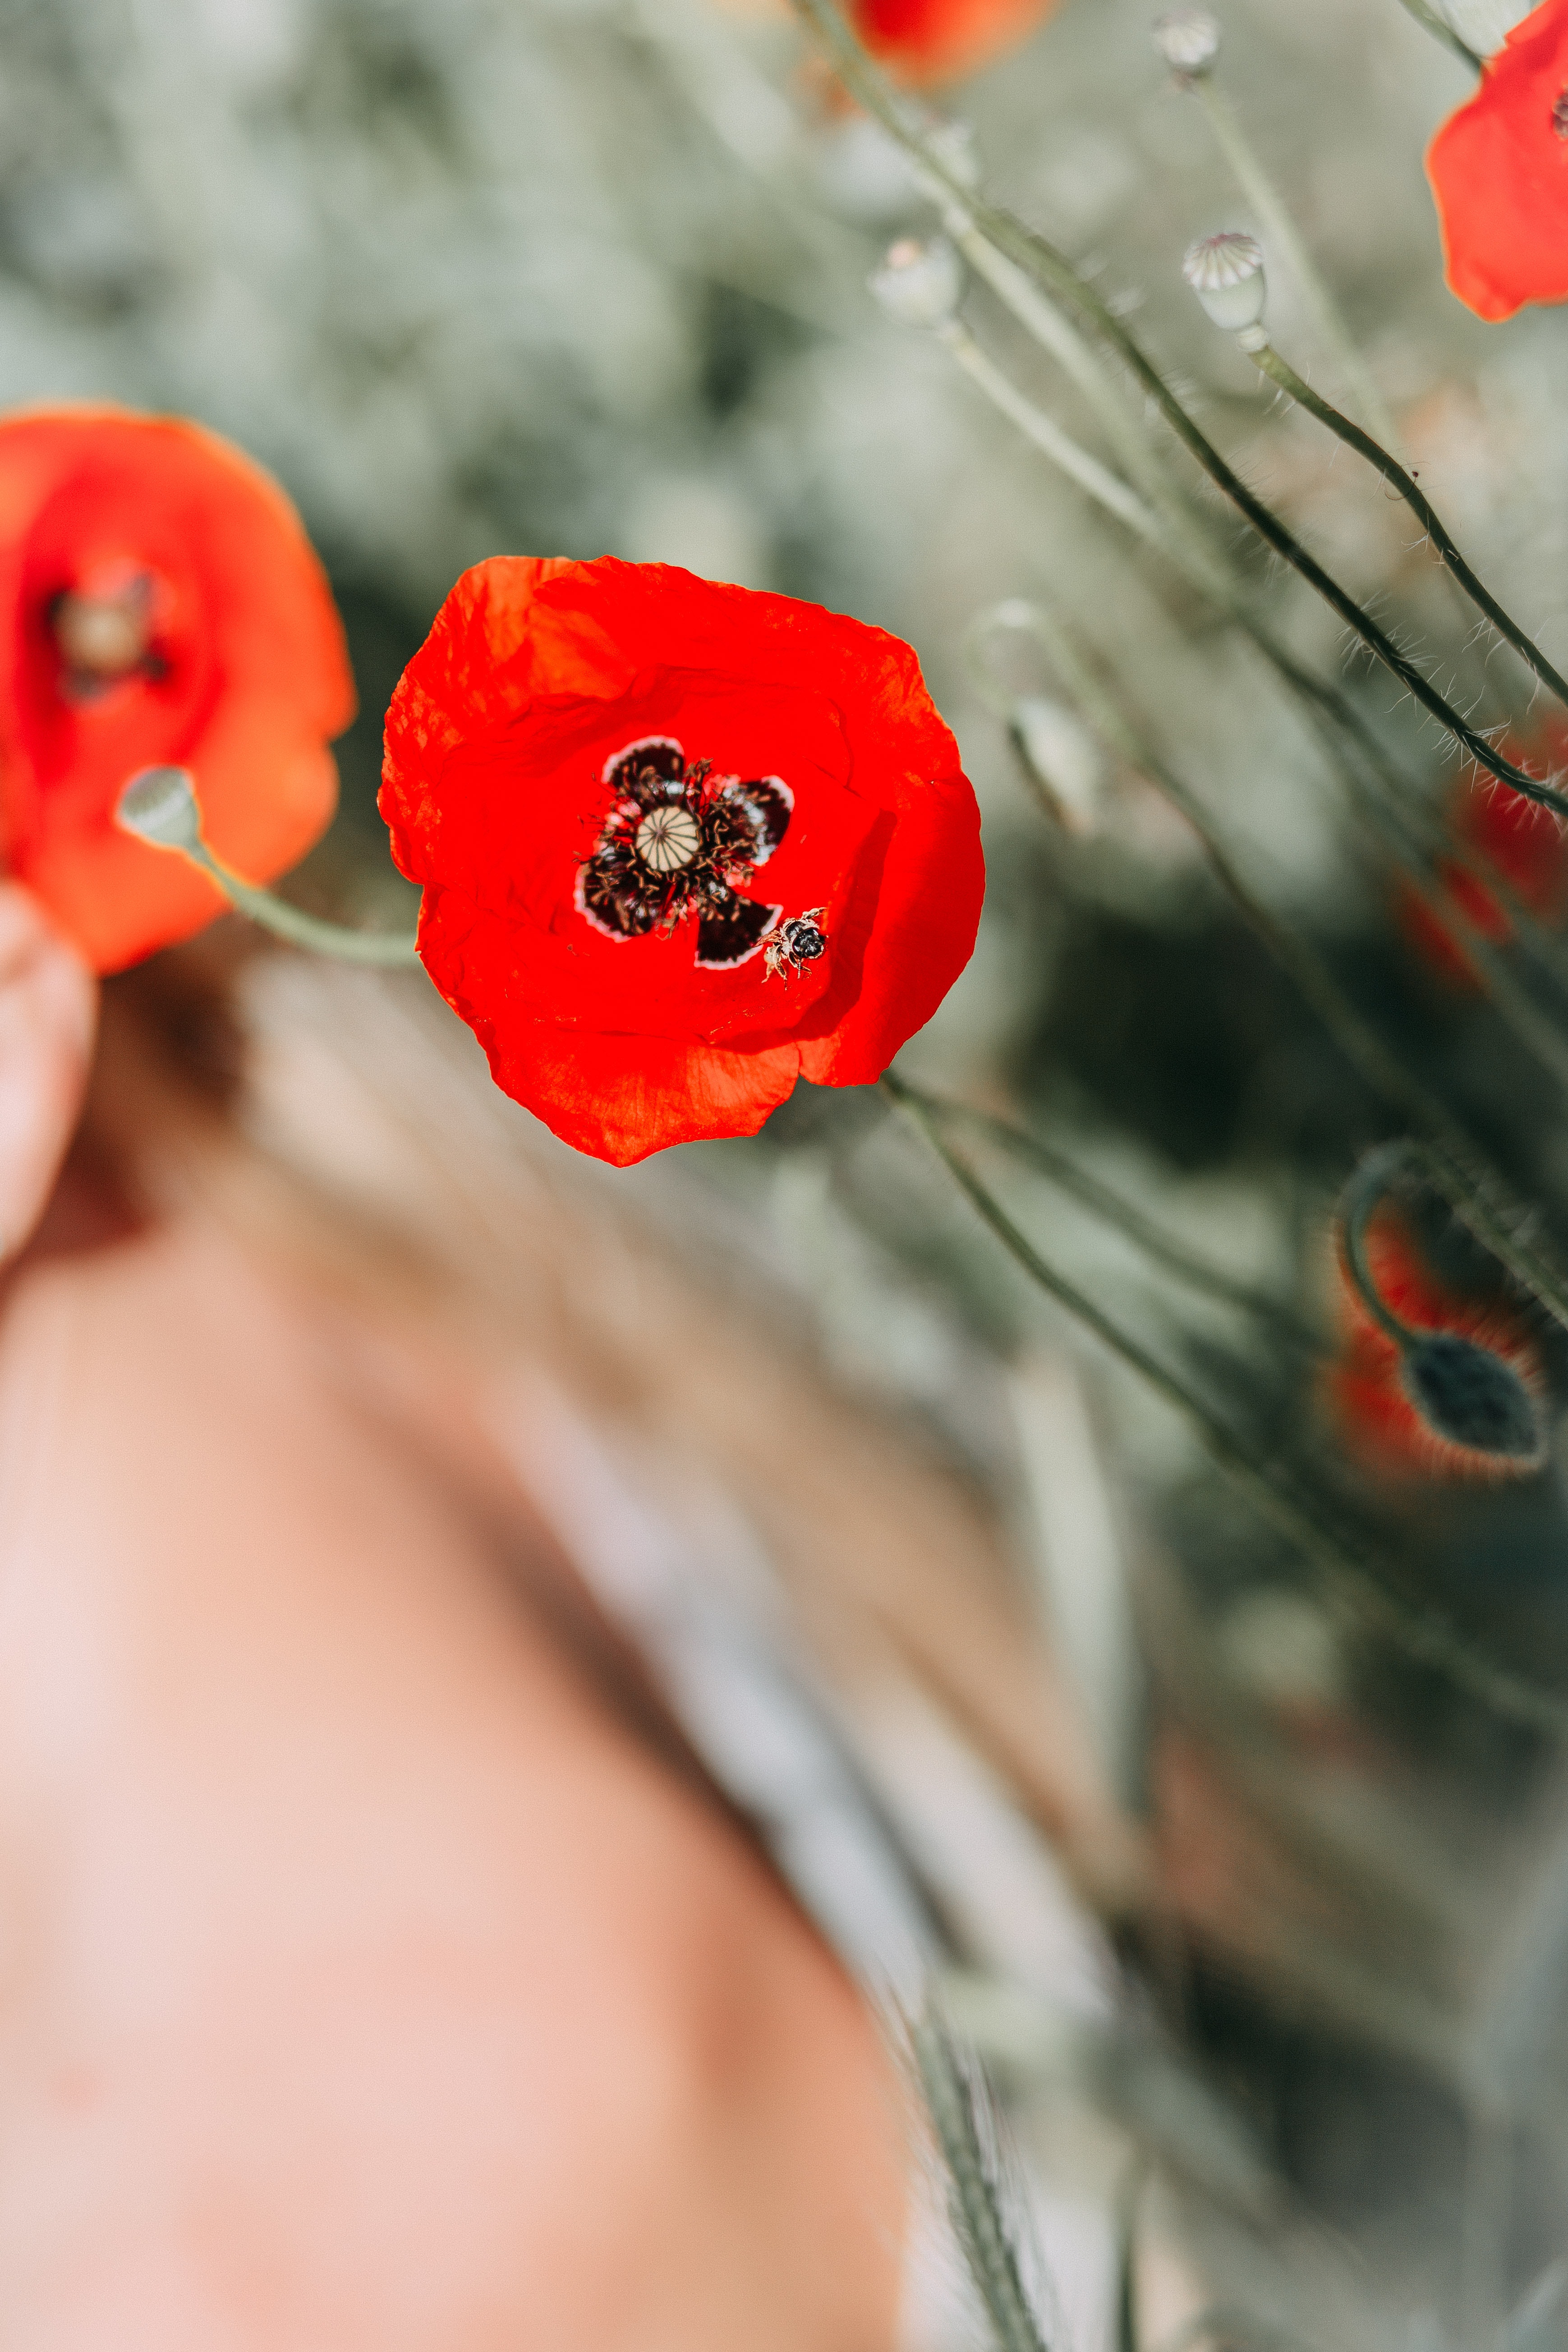
red, flower, poppy, coquelicot, poppy family, plant, corn poppy, petal, flowering plant, wildflower, anemone, plant stem